Kunda culture

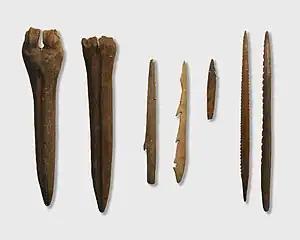
Tools of Kunda Culture

Most Kunda settlements are located near the edge of the forests beside rivers, lakes, or marshes. Elk were extensively hunted, perhaps helped by trained domestic hunting-dogs. On the coast seal hunting is represented. Pike and other fish were taken from the rivers. There is a rich bone and antler industry, especially in relation to fishing gear. Tools were decorated with simple geometric designs, lacking the complexity of the contemporary Maglemosian Culture communities to the southwest.